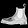
Label: Ankle boot